Kythira

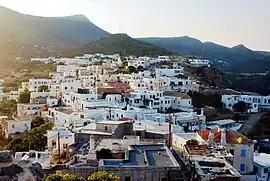
View of Cythera's capital (Chora) from the Castle

Kythira, also transliterated as Cythera, Kythera and Kithira, is an island in Greece lying opposite the south-eastern tip of the Peloponnese peninsula. It is traditionally listed as one of the seven main Ionian Islands, although it is distant from the main group. Administratively, it belongs to the Islands regional unit, which is part of the Attica region, despite its distance from the Saronic Islands, around which the rest of Attica is centered. As a municipality, it includes the island of Antikythera to the south.